2010–2013 Southern United States and Mexico drought

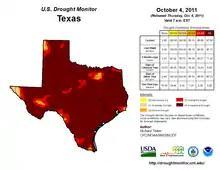
A map of the Texas drought on October 4th, 2011, when it was at its worst.

According to the U.S. Drought Monitor, a joint effort of the National Drought Mitigation Center, the United States Department of Agriculture and the National Oceanic and Atmospheric Administration, as of late November 2012, about 4 percent of Texas remained in "extreme" or "exceptional" drought, the two most severe categories.